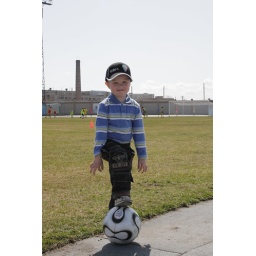
A boy with a ball at the football stadium in Semey